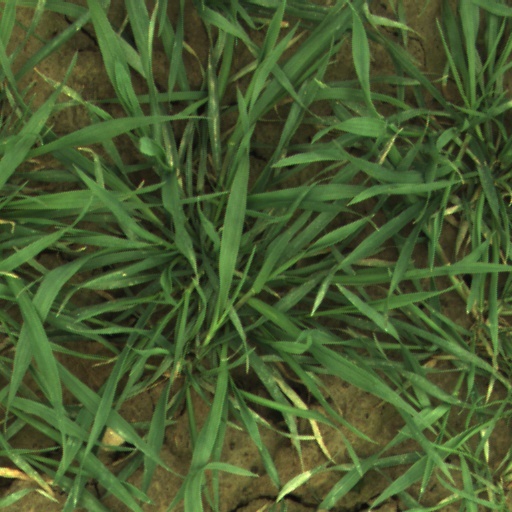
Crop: wheat